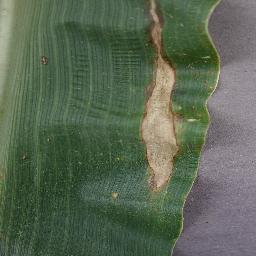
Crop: corn
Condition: (maize)_northern_blight